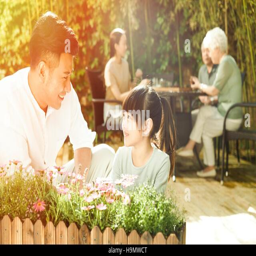
happy family in the yard